Saab 9-X Air

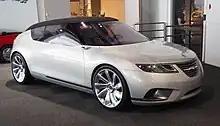
Saab 9-X Air in the Saab Museum

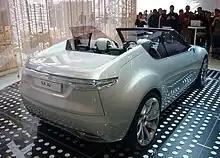
Saab 9-X Air at the 2008 Paris Motor Show

The Saab 9-X Air is a concept car created by Saab Automobile. It was first shown at the 2008 Paris Motor Show. It is a convertible version of the Saab 9-X Biohybrid, with a canvas roof referred to as the "Canopy Top" by Saab. The car is a plug-in hybrid combining an E100 turbocharged engine giving combined with two electric motors.